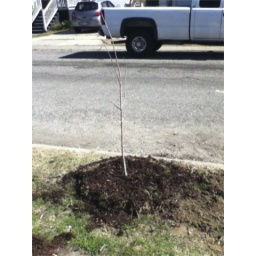
Newly planted red maple tree in the front of the house. Hooray!